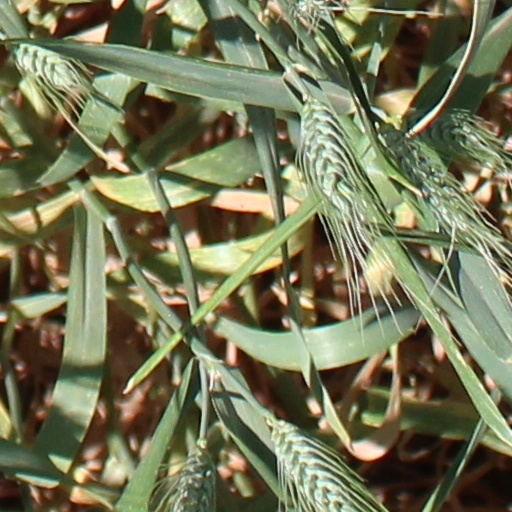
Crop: wheat